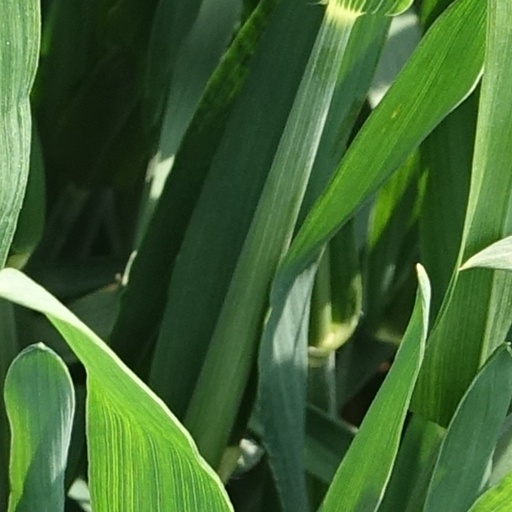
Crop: wheat